Joseph Anton: A Memoir

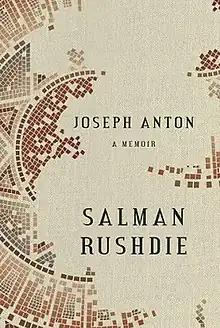
First edition

Joseph Anton: A Memoir is an autobiographical book by the British Indian writer Salman Rushdie, first published in September 2012 by Random House. Rushdie recounts his time in hiding from ongoing threats to his life.